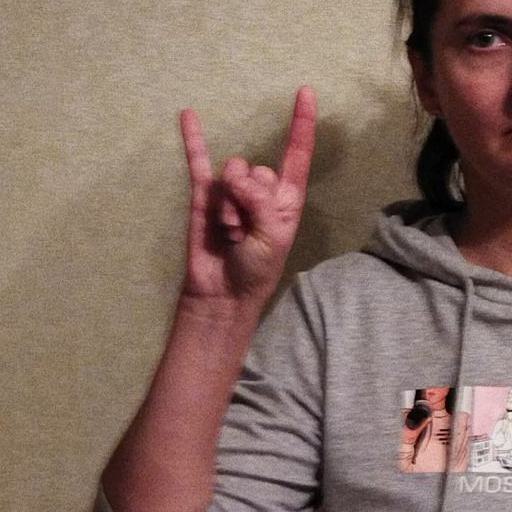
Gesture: rock